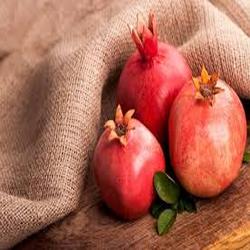
Label: Pomegranate